Haller von Hallerstein

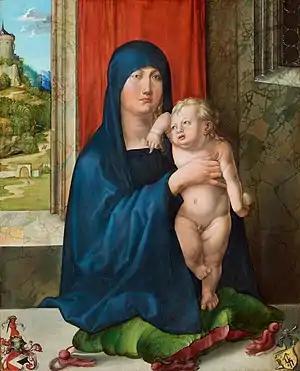
Haller Madonna, by Albrecht Dürer, c. 1496

Around 1500 a branch became Hungarian and played an important part in the history of Transylvania during the 16th to 18th centuries. They are not related with the patrician "von Haller" family from Bern, Switzerland.